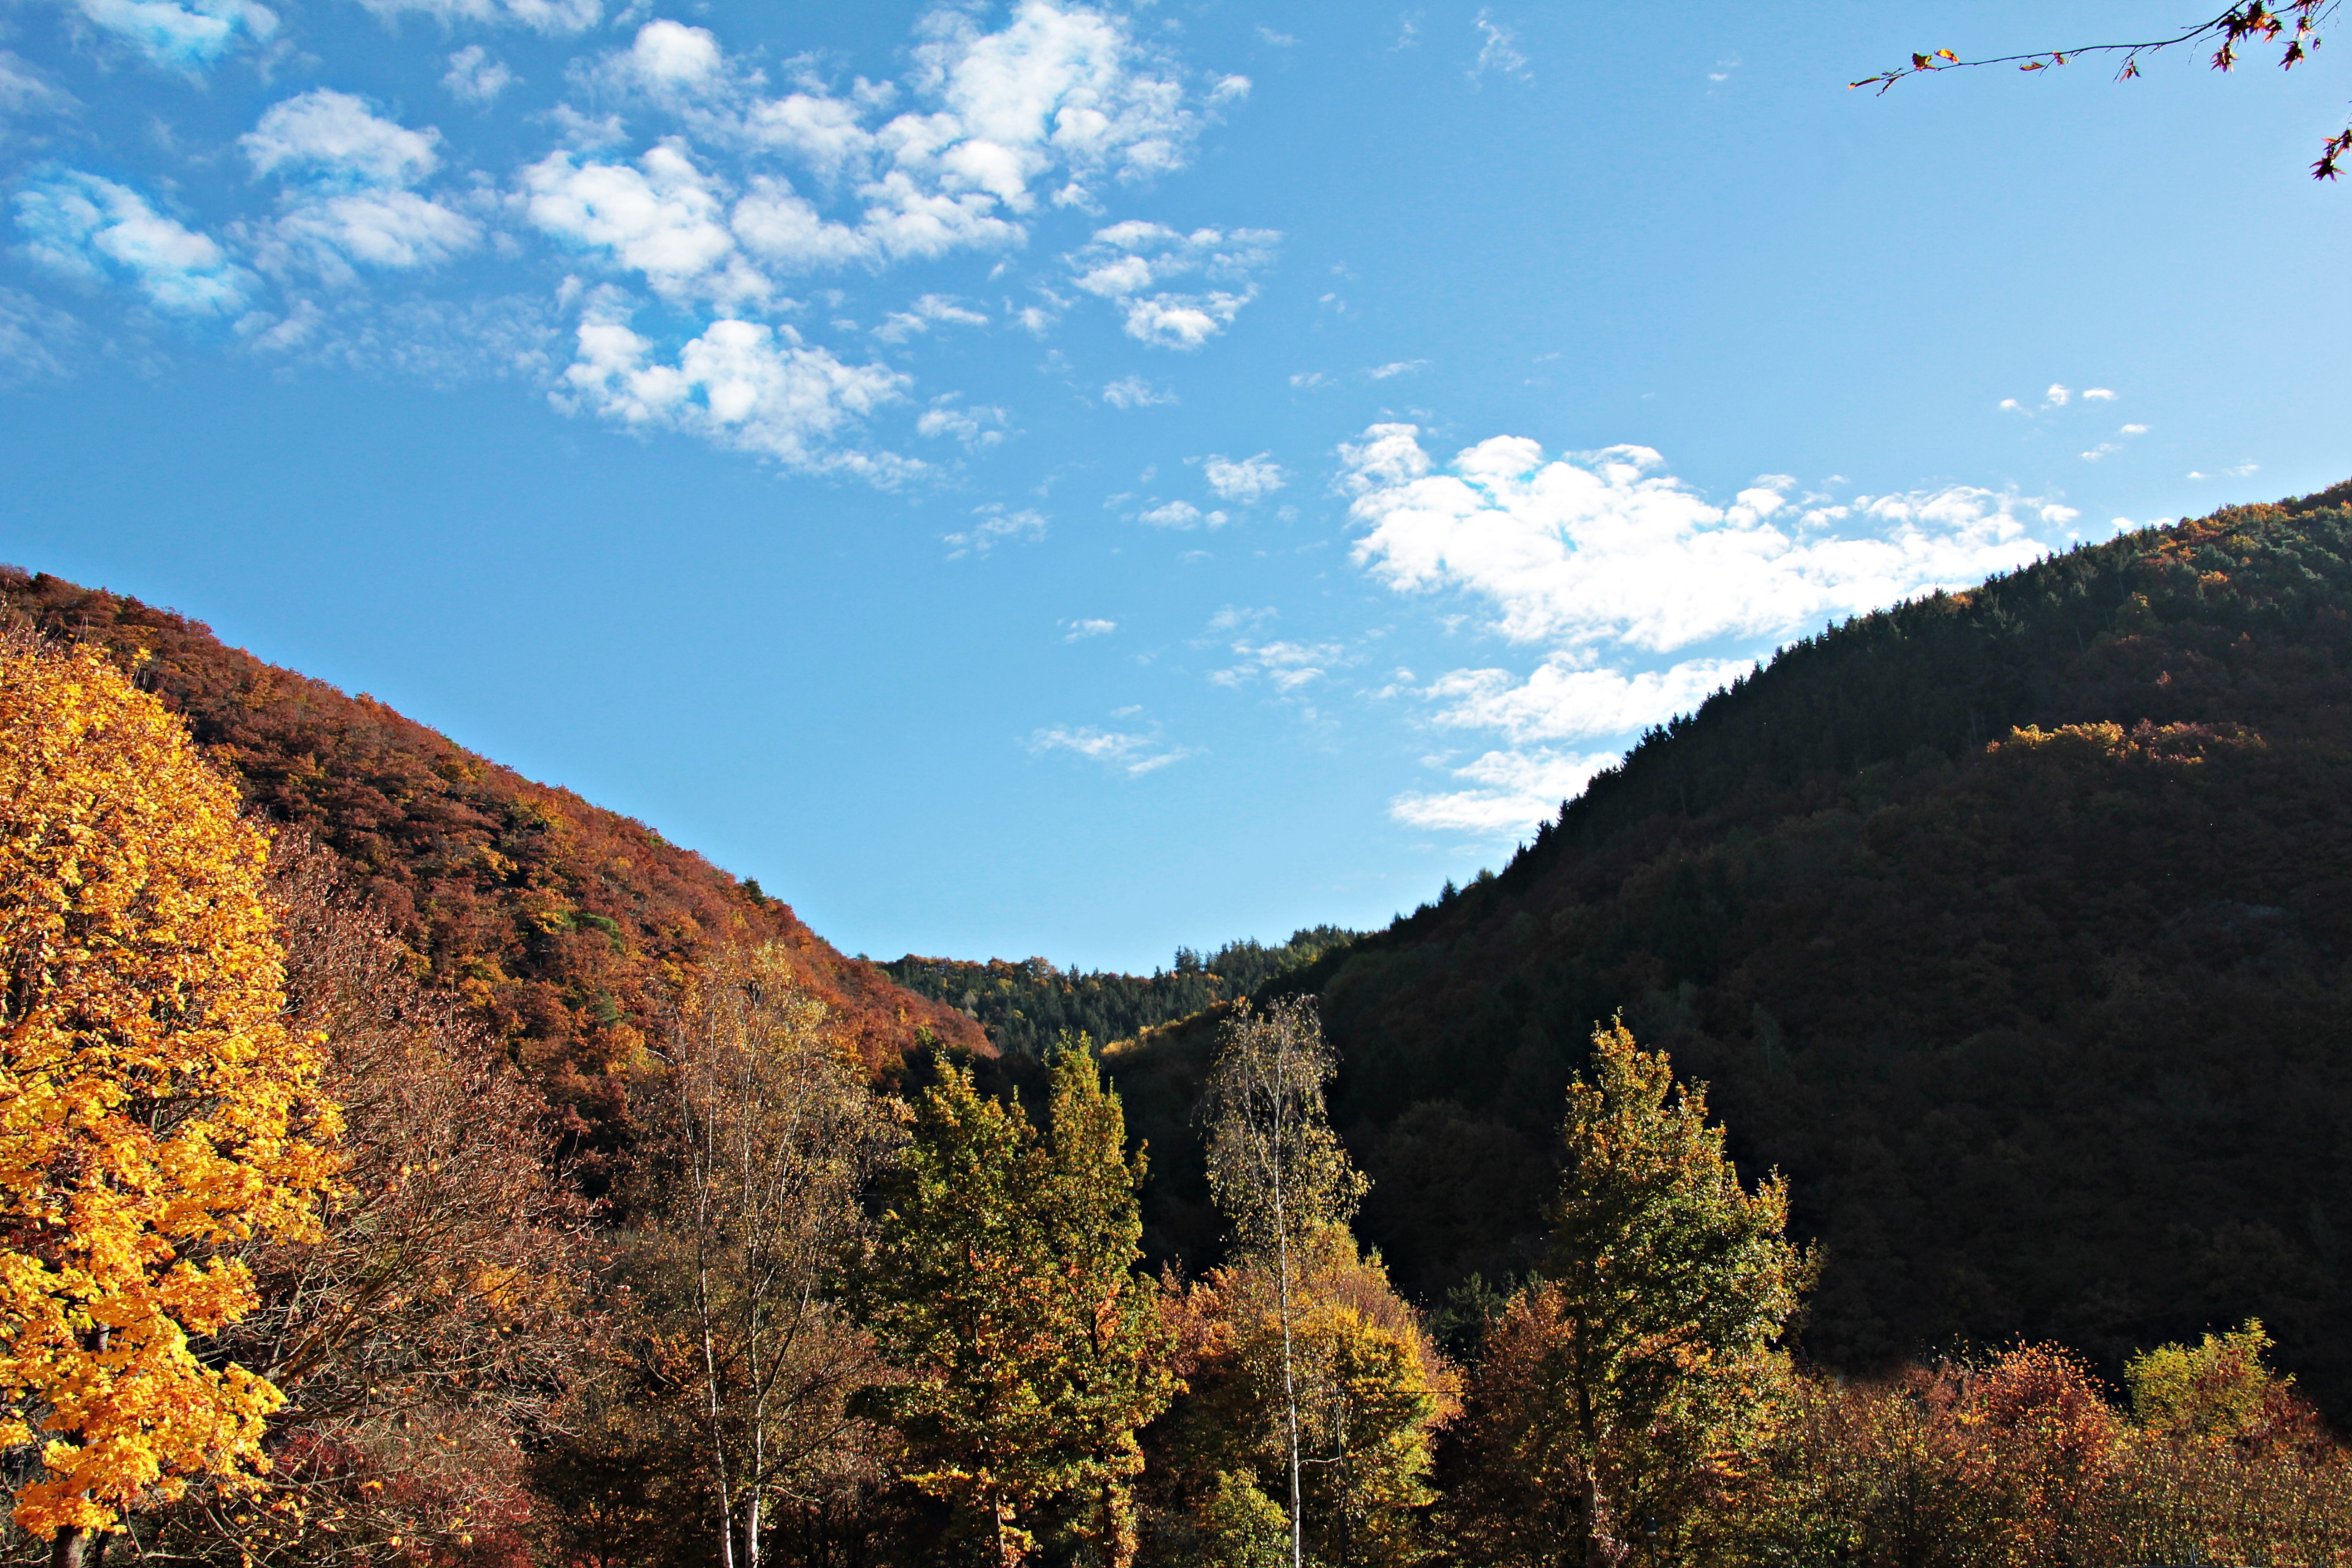
landscape, tree, nature, forest, rock, wilderness, mountain, plant, sky, morning, leaf, hill, flower, atmosphere, valley, mountain range, idyllic, rural, color, autumn, rest, colorful, season, ridge, trees, autumn mood, emerge, coloring, leaves, sunny, clouds, bright, plateau, mood, idyll, fall color, fall foliage, autumn landscape, eifel, autumn forest, ecosystem, fall leaves, true leaves, golden autumn, autumn colours, leaf coloring, herbstimpression, eifel national park, atmospheric, landform, geographical feature, woody plant, mountainous landforms